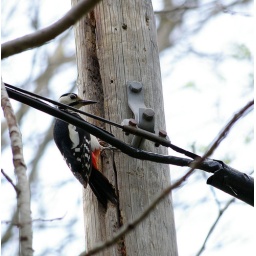
Letar efter mat i telefonstolpe, fann sedan en stor godbit. Looking for food in a telephone pole.